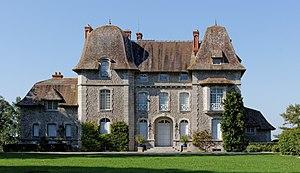
Château de Bois-Rouaud, lors de l'OPL Chéméré